Needles and Pins (TV series)

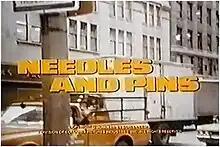
Title card

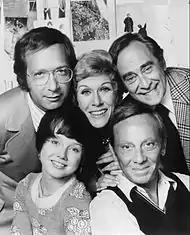
The cast. Bottom, from left: Deirdre Lenihan, Norman Fell. Top, from left: Bernie Kopell, Sandra Deel, Louis Nye.

Needles and Pins is an American sitcom about a women's clothing manufacturer and his employees in New York City that aired from September 21, 1973, to December 28, 1973.